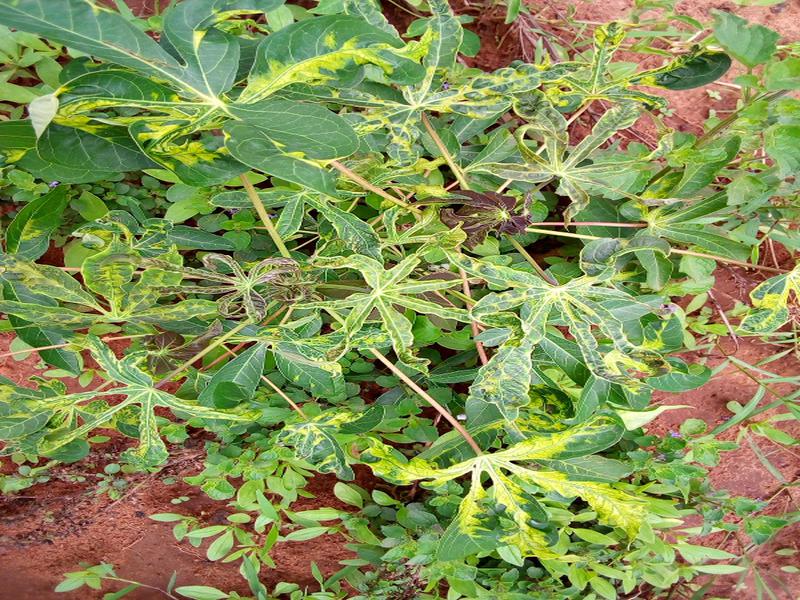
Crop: cassava
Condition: mosaic_disease